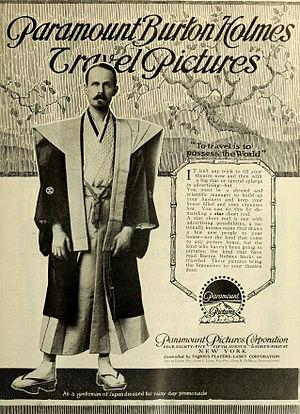
Elias Burton Holmes, est un voyageur, photographe, cinéaste documentariste et conférencier américain.